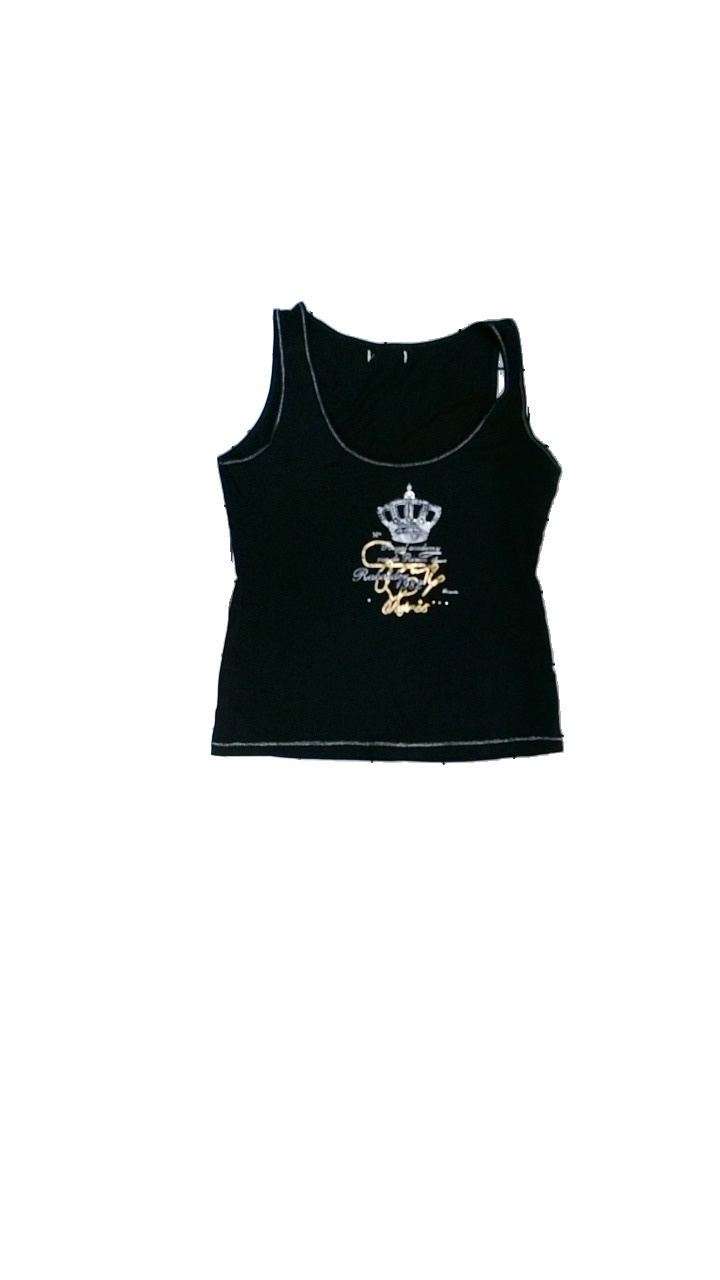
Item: Tank Top (Ladies)
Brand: Missing
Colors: Black
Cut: Regular, C-collar
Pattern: Other
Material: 100% cotton
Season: All
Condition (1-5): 3
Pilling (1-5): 4
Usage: Reuse
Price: <50